Ian Browne (musician)

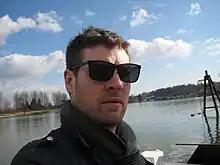

Ian Browne is a Canadian-born musician and composer. He was formerly with psych-blues band No Sinner, and before that notably the drummer of the popular Canadian rock group Matthew Good Band. Browne plays drums and performs backup vocals on The Prettys' upcoming second LP "Soirée". He also played on No Sinner's debut EP "Boo Hoo Hoo", and played drums and produced tracks on their 2016 LP "Old Habits Die Hard". He can also be heard on the Matthew Good Band albums "Last of the Ghetto Astronauts", "Raygun", "Underdogs", "Lo-Fi B-Sides", "Beautiful Midnight", "Loser Anthems", "Audio of Being", and the greatest hits compilation "In a Coma".